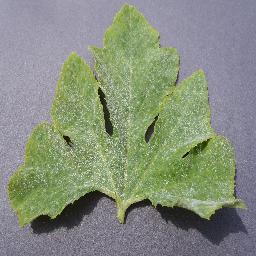
Label: Squash___Powdery_mildew